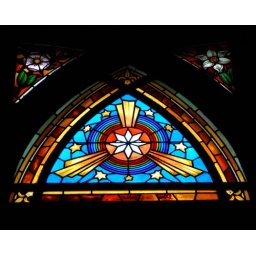
Rainbow circle in arch-shaped stained glass window